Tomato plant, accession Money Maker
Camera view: vertical (180 deg); turntable rotation: 0 degrees
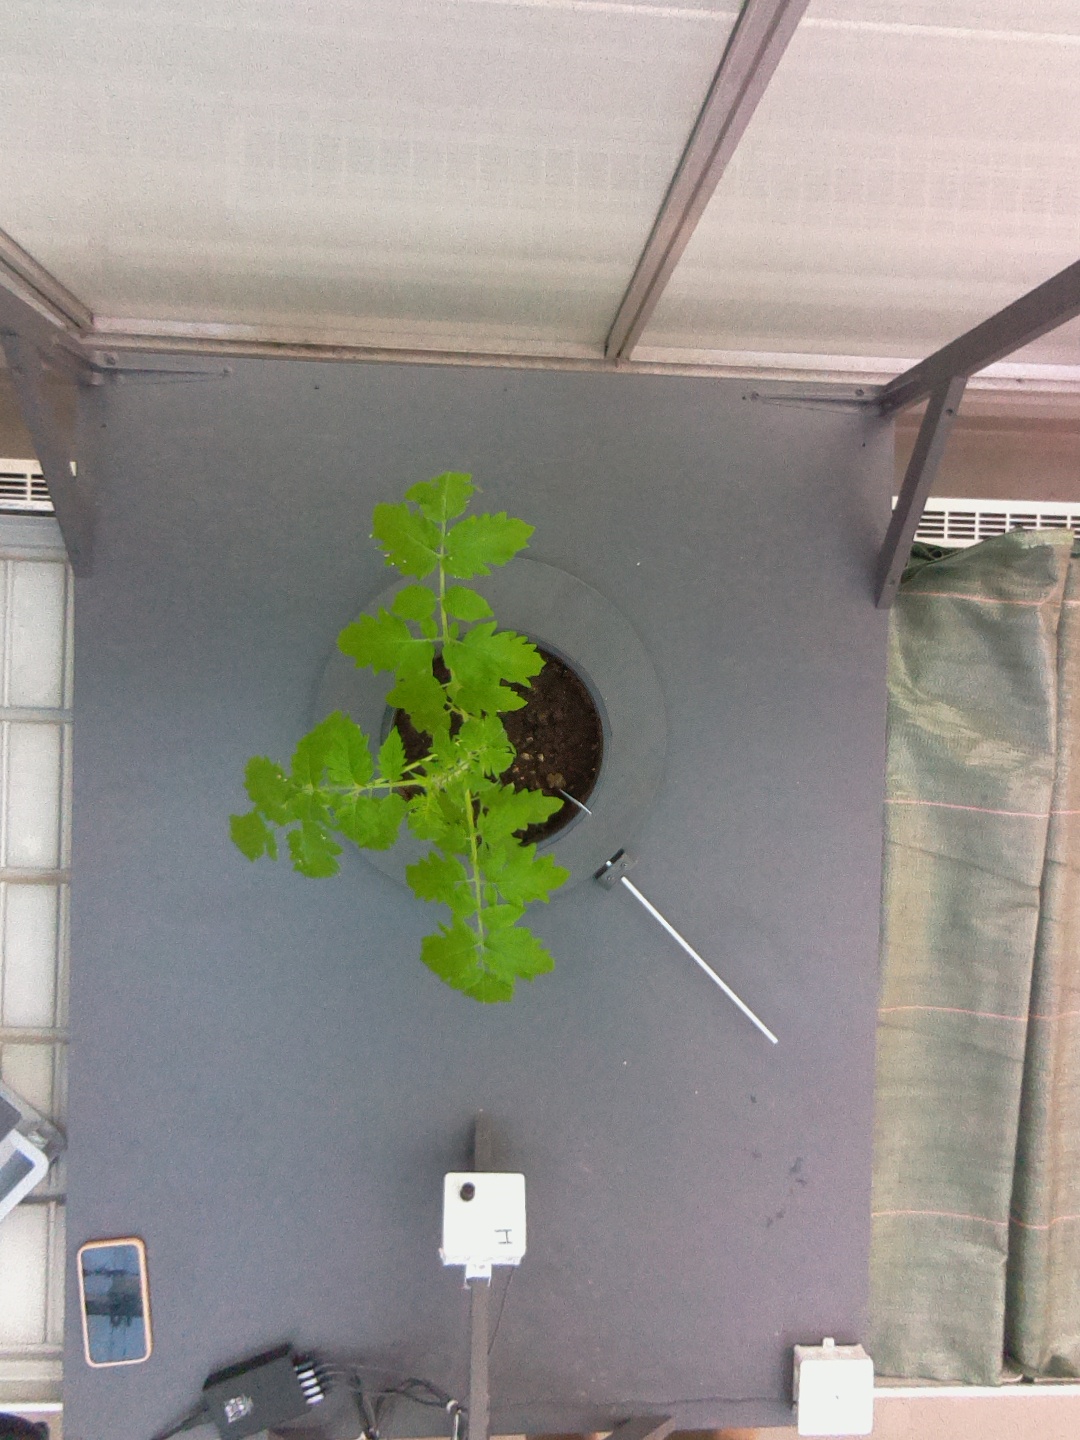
BBCH growth stage 13: 6 of true leaves visible